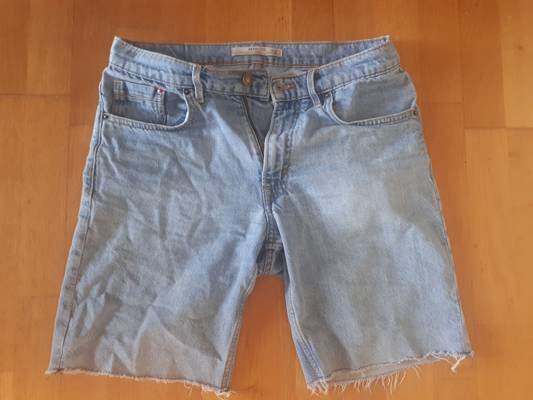
Waste category: clothes